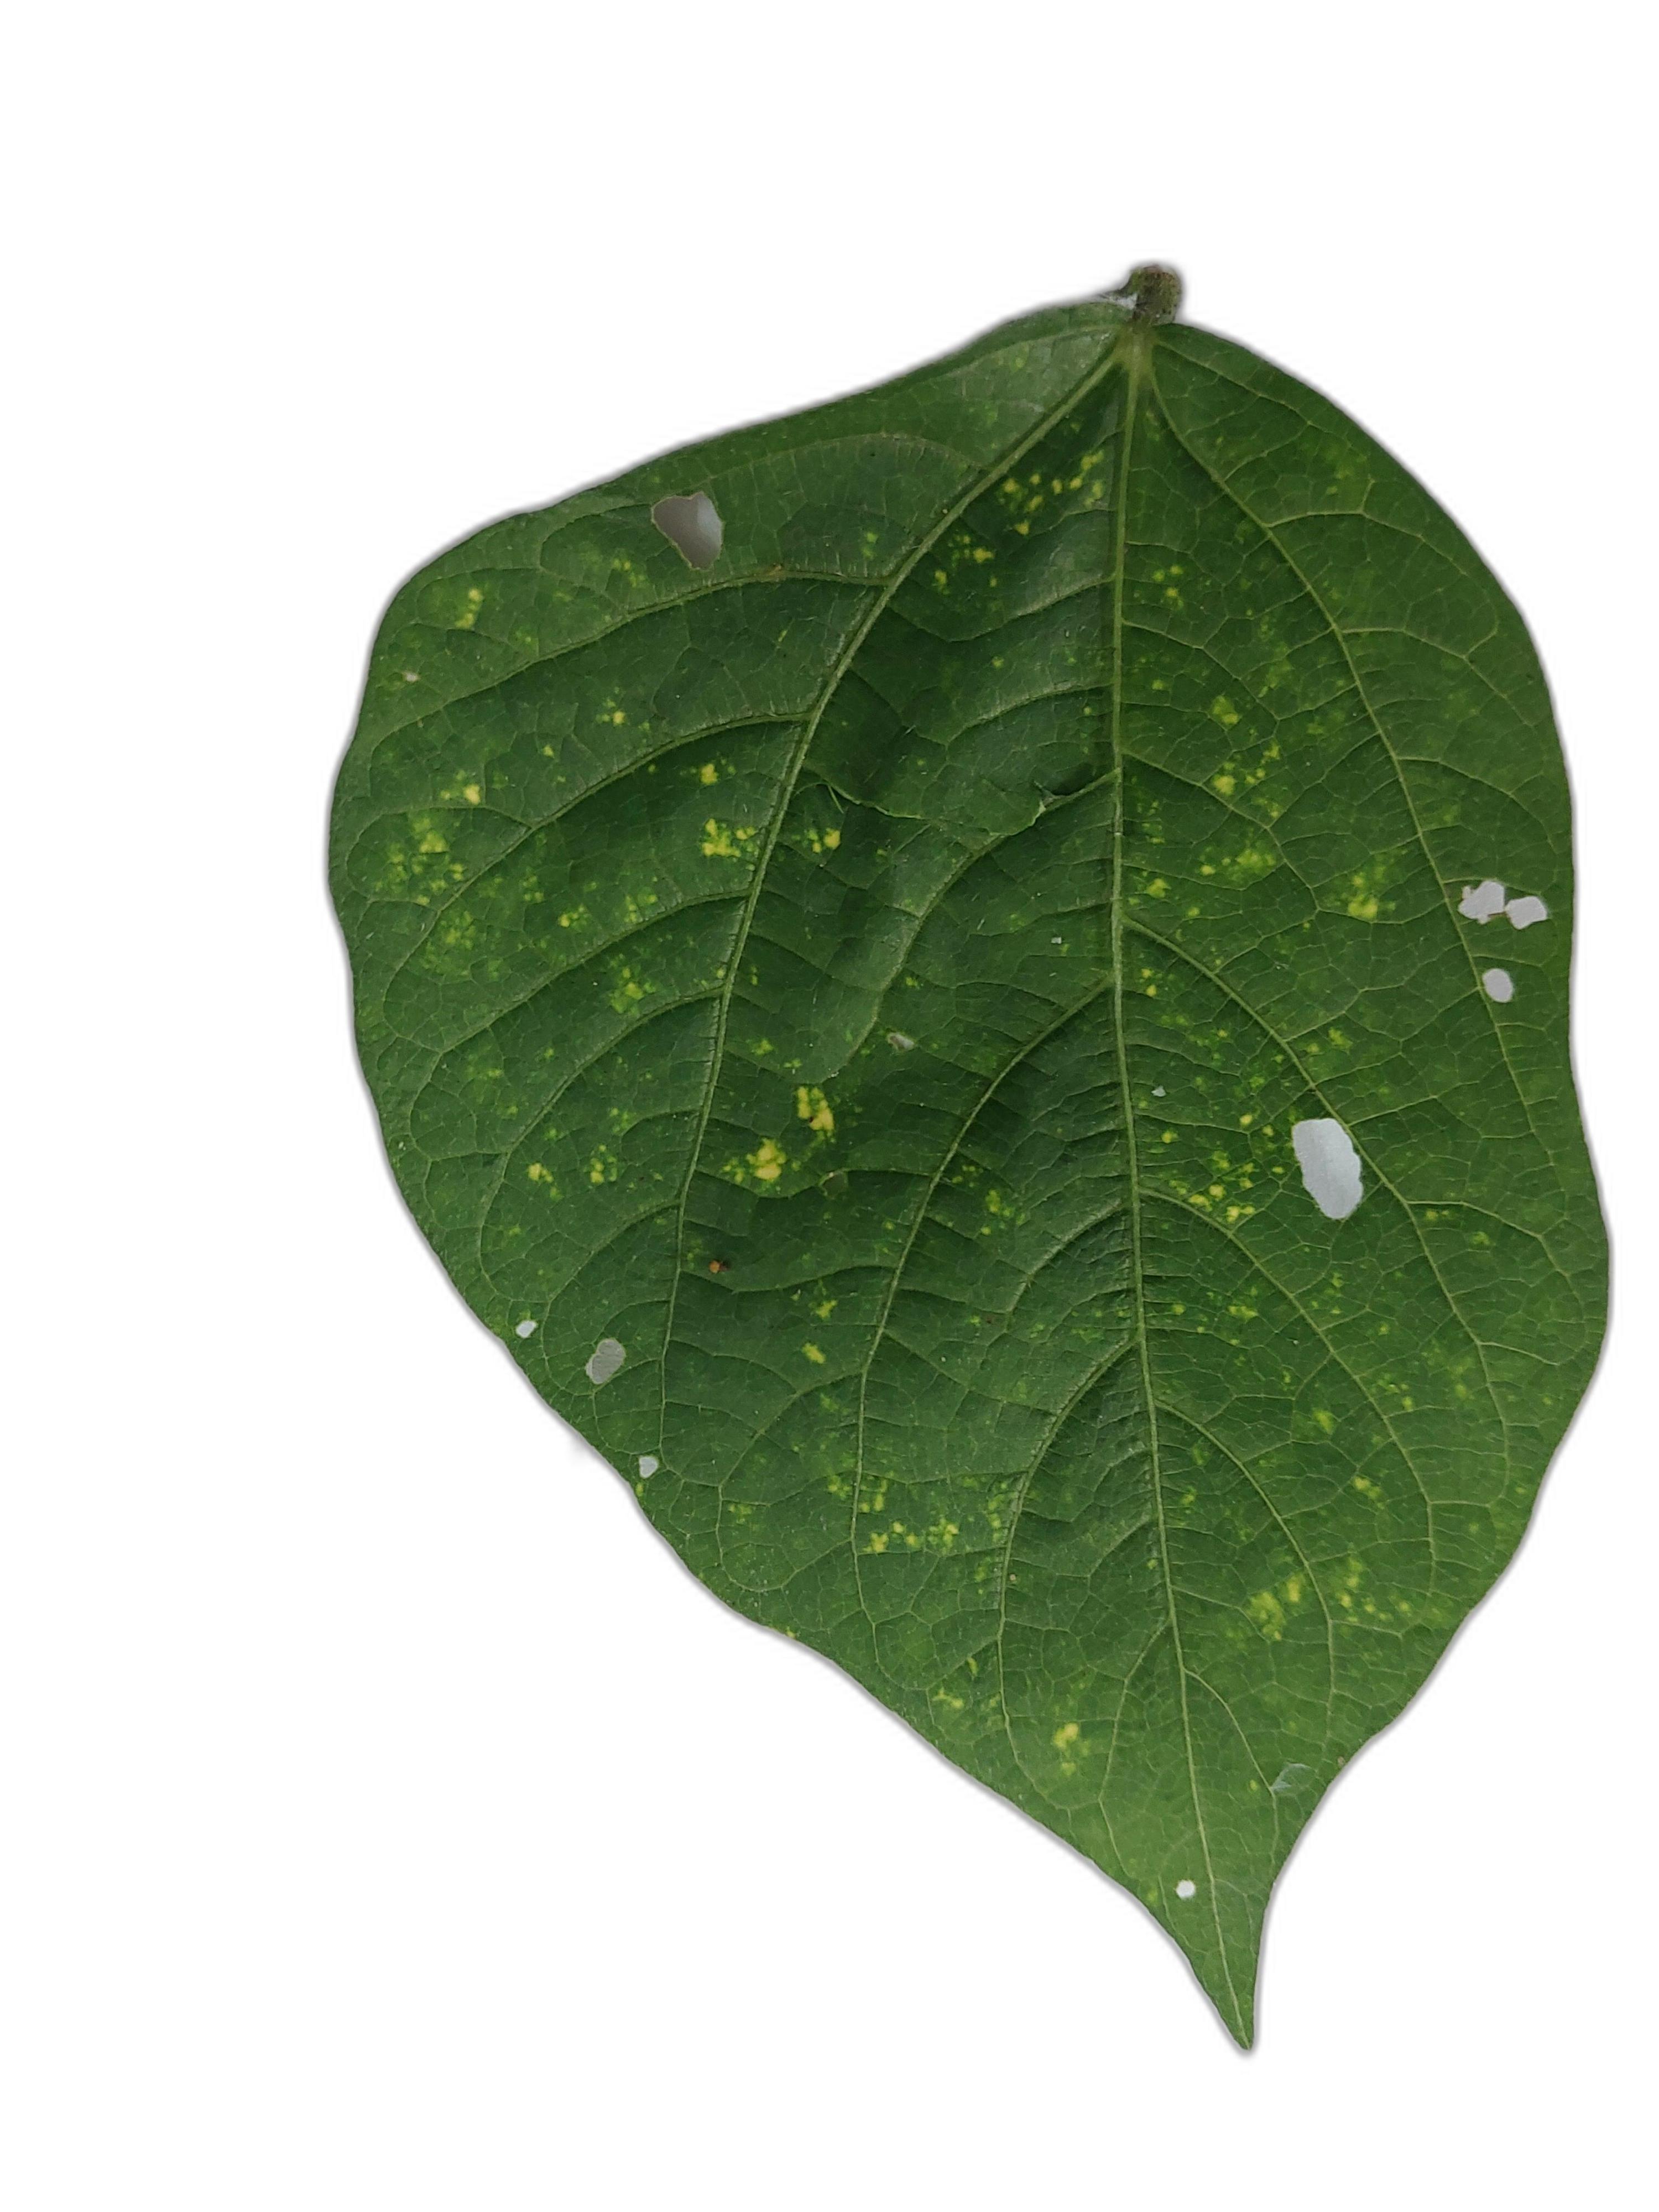
Label: Yellow Mosaic